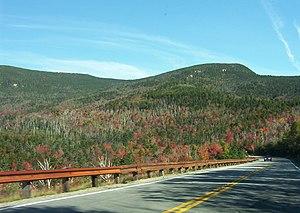
Le col Kancamagus est un col de montagne situé à 863 m d'altitude dans la Forêt nationale de White Mountain et traversé par la route NH 112 entre la ville de Lincoln et Conway dans l'État américain du New Hampshire.